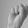
ASL letter: S